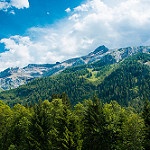
Scene: Outdoor